And the Walls Came Tumbling Down

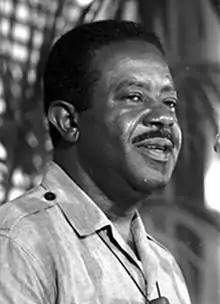
Ralph Abernathy in 1968

Abernathy relates the story of his close relationship with King. The book begins with details of his participation in the Montgomery bus boycott. He details how he was surprised to hear King's selection as leader of the Montgomery Improvement Association (MIA), but stated that he wished he had nominated him for the role himself. The autobiography details how he was elected program organizer, which made him the chief organizer of activities for the group. Abernathy states how this working relationship worked well as it split most of the responsibilities of the MIA between himself and King.